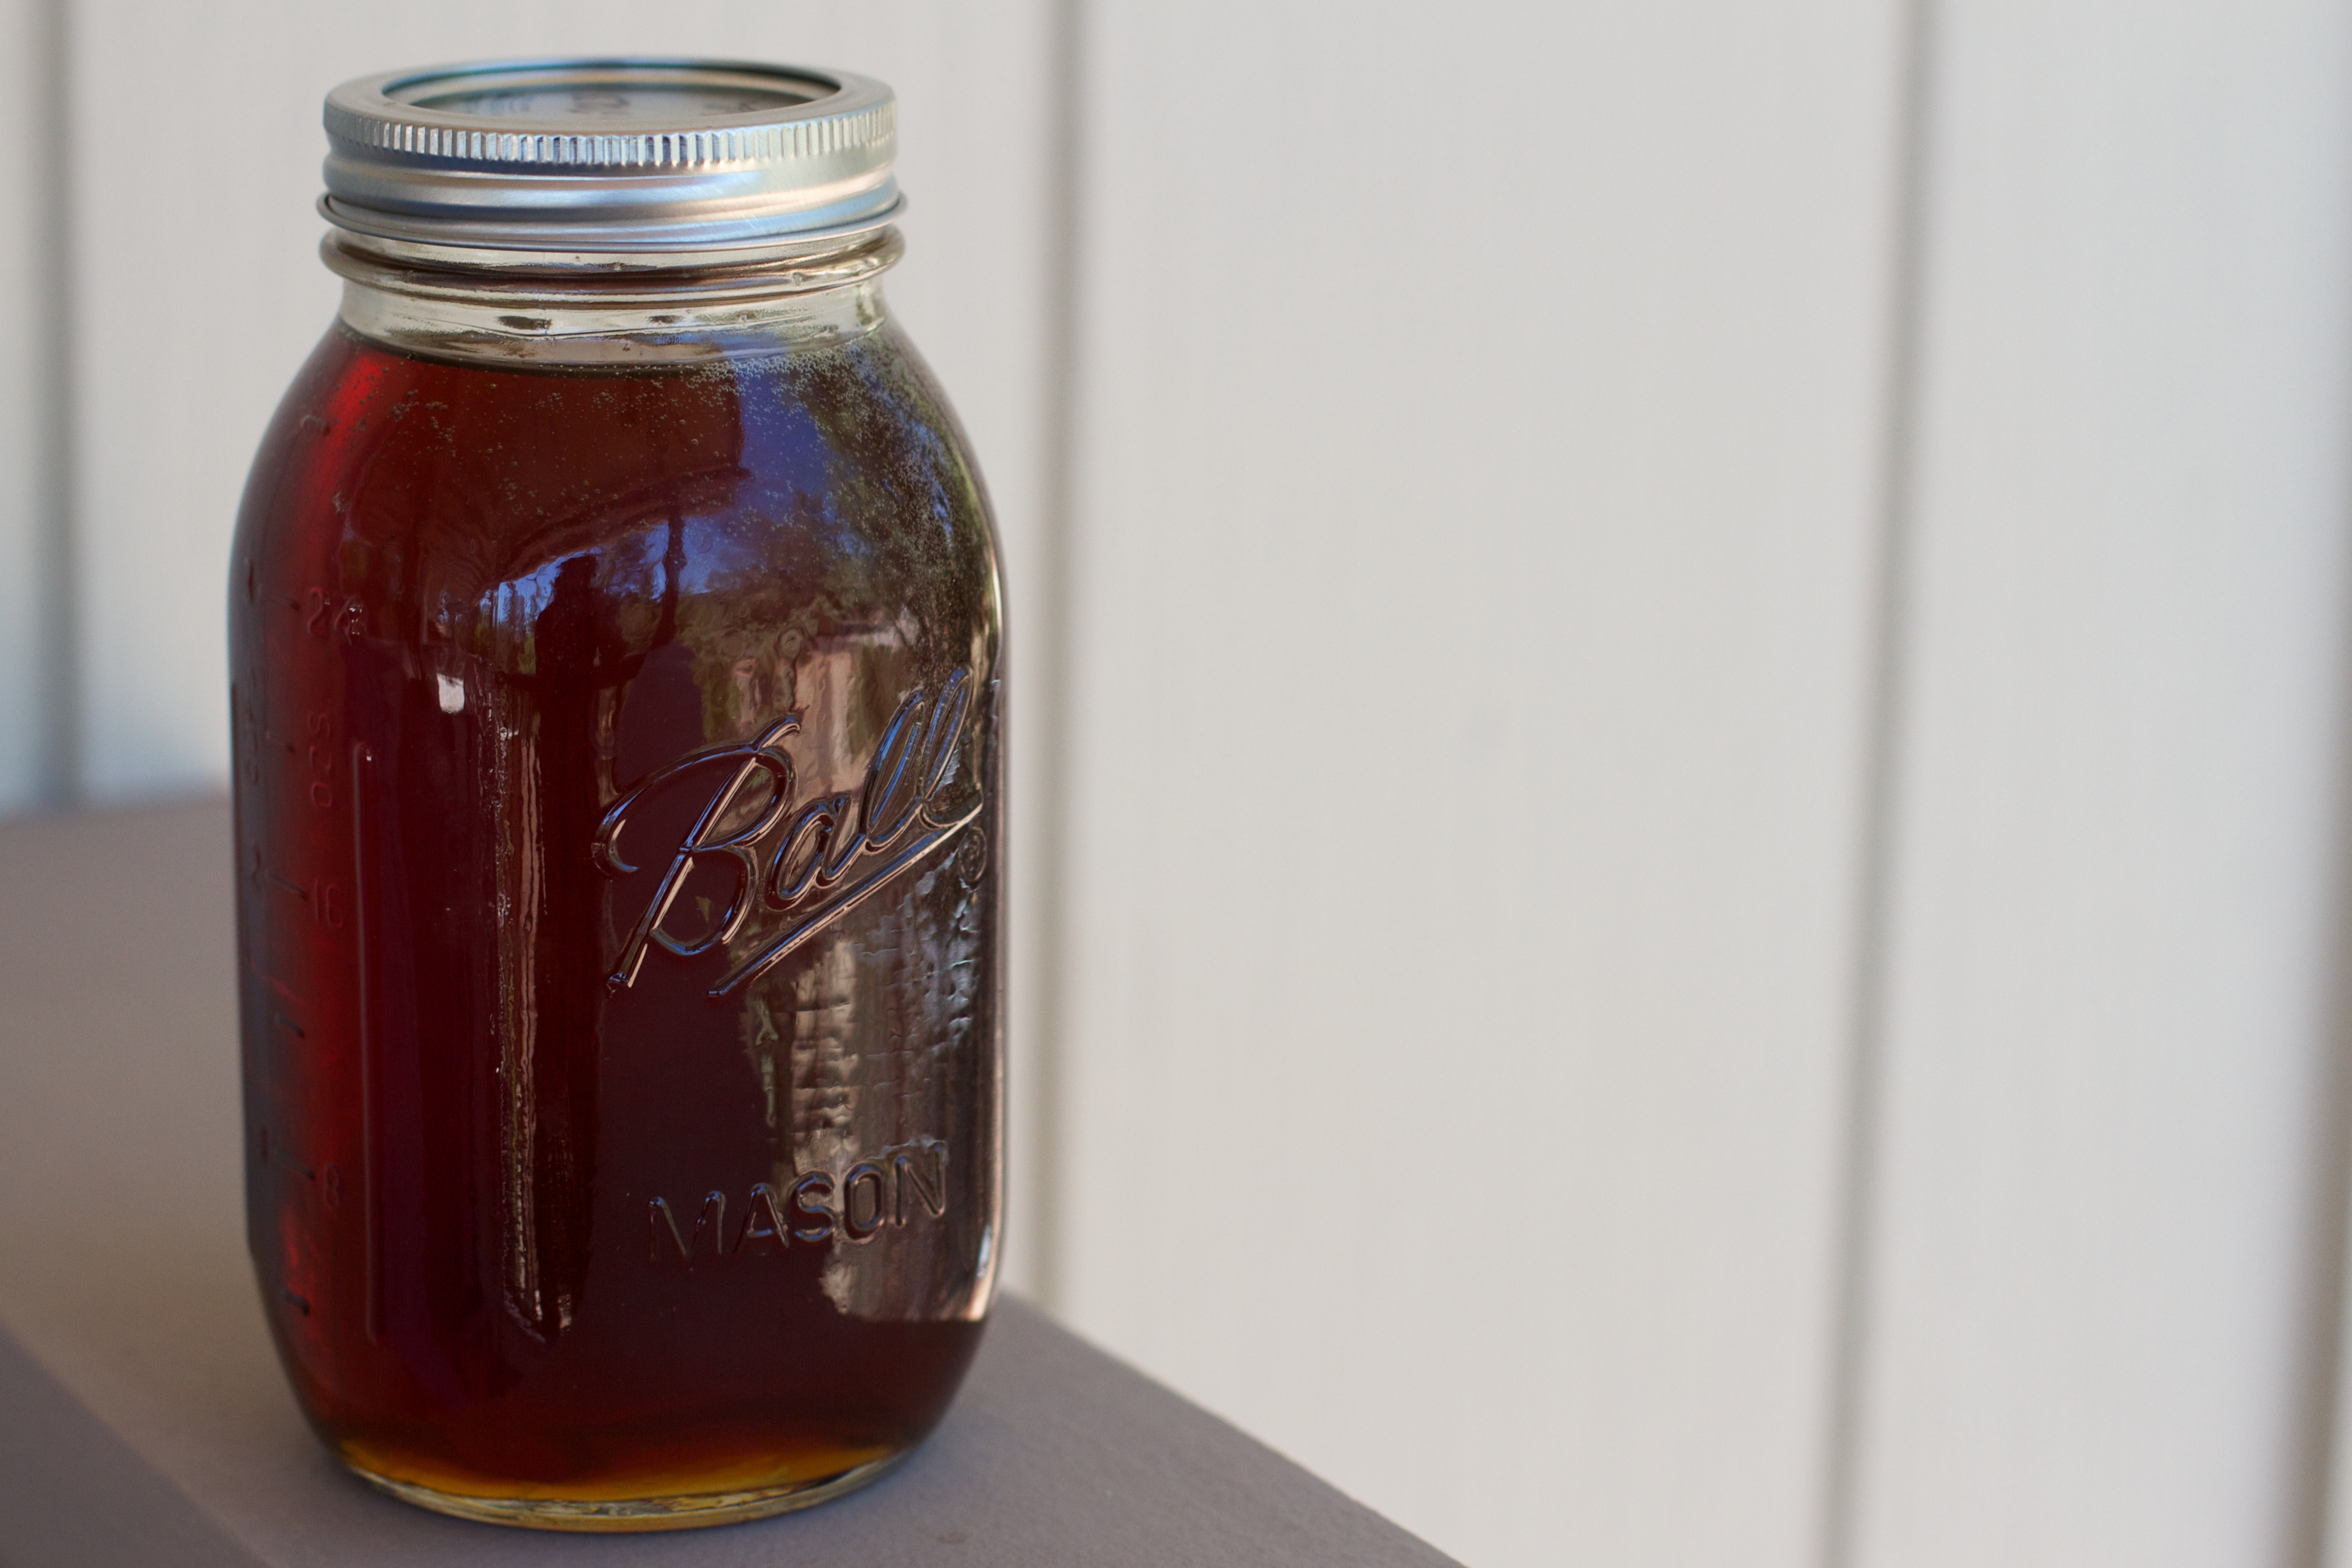
food, produce, drink, bottle, glass bottle, flavor, drinkware